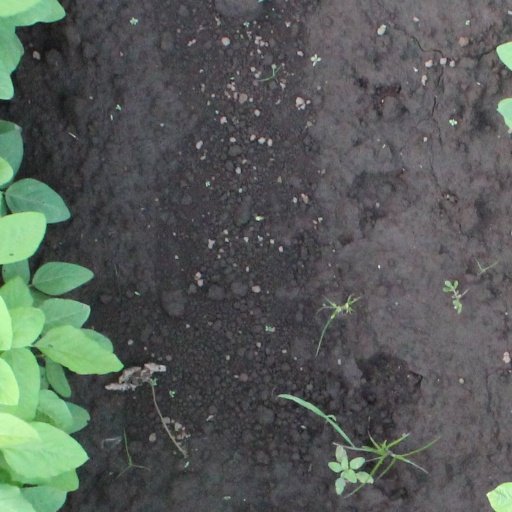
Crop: soybean